Alberta Highway 41

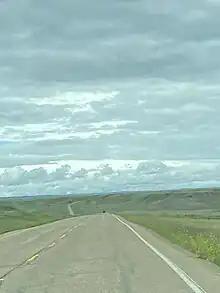
Highway 41 South south of Elkwater

Highway 41 begins at the Canada–U.S. border at Wild Horse as the northern continuation of Montana Secondary Highway 232, located about north of Havre, Montana. It passes through Cypress Hills Interprovincial Park and the hamlet of Elkwater, before reaching the Trans-Canada Highway (Highway 1) about west of Irvine. Highway 41 runs concurrent with Highway 1 for before turning north at Dunmore, about east of Medicine Hat. Highway 41 travels in a northeasterly direction for about before turning due north, parallel to the Saskatchewan border which is about further east. North of the Acadia Valley, Highway 41 travels in a northeasterly direction to Oyen, and intersects Highway 9 about north of town. Highway 41 continues for to Highway 12 near the Monitor, where it runs concurrent with Highway 12 for to Consort and resumes travelling north. Highway 41 intersects Highway 13 north of Czar, before reaching Wainwright and intersecting Highway 14. Highway 41 continues for and crosses the Yellowhead Highway (Highway 16) at Vermilion. About east Derwent, Highway 41 shares a concurrency with Highway 45 before reaching Elk Point. Highway 41 passes Highway 29 before reaching Highway 28 at Hoselaw, where he two routes share an concurrency to Bonnyville. Highway 41 continues north for and ends at Highway 55 at La Corey, about west of Cold Lake.